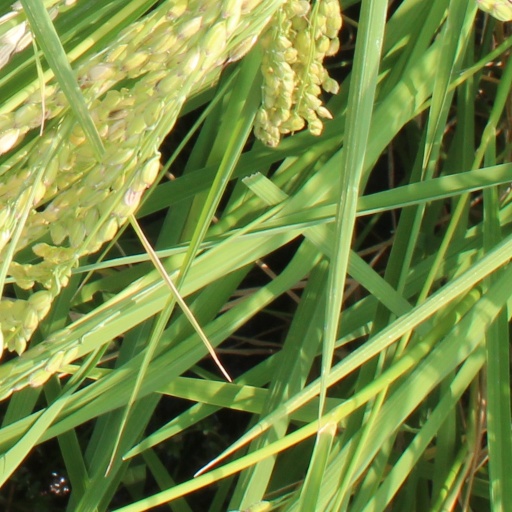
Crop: rice